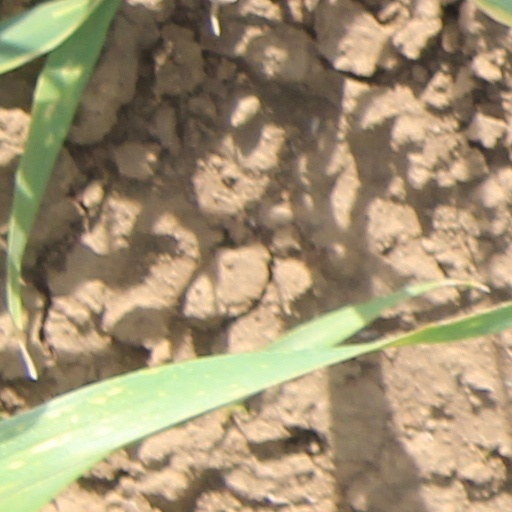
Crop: wheat